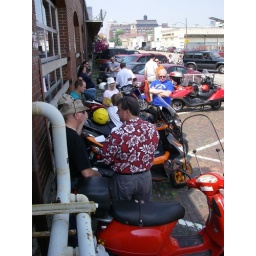
Today's Ride Leader, Davey Jones, in flower shirt